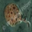
Label: ray